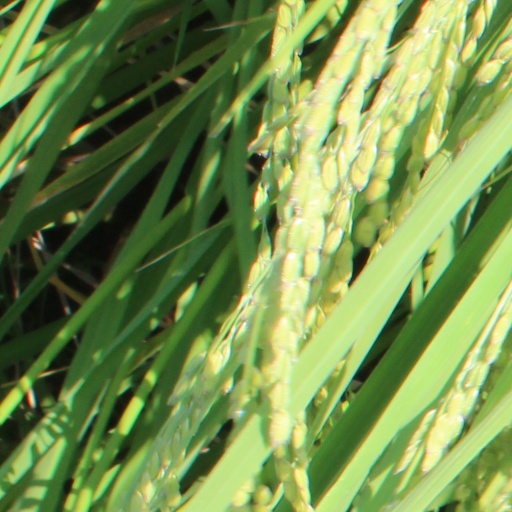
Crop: rice